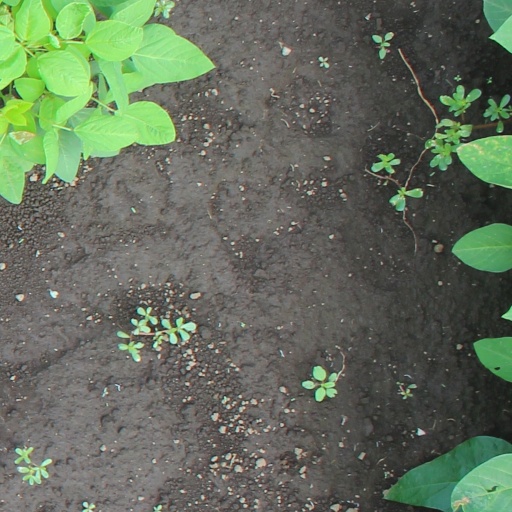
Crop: soybean